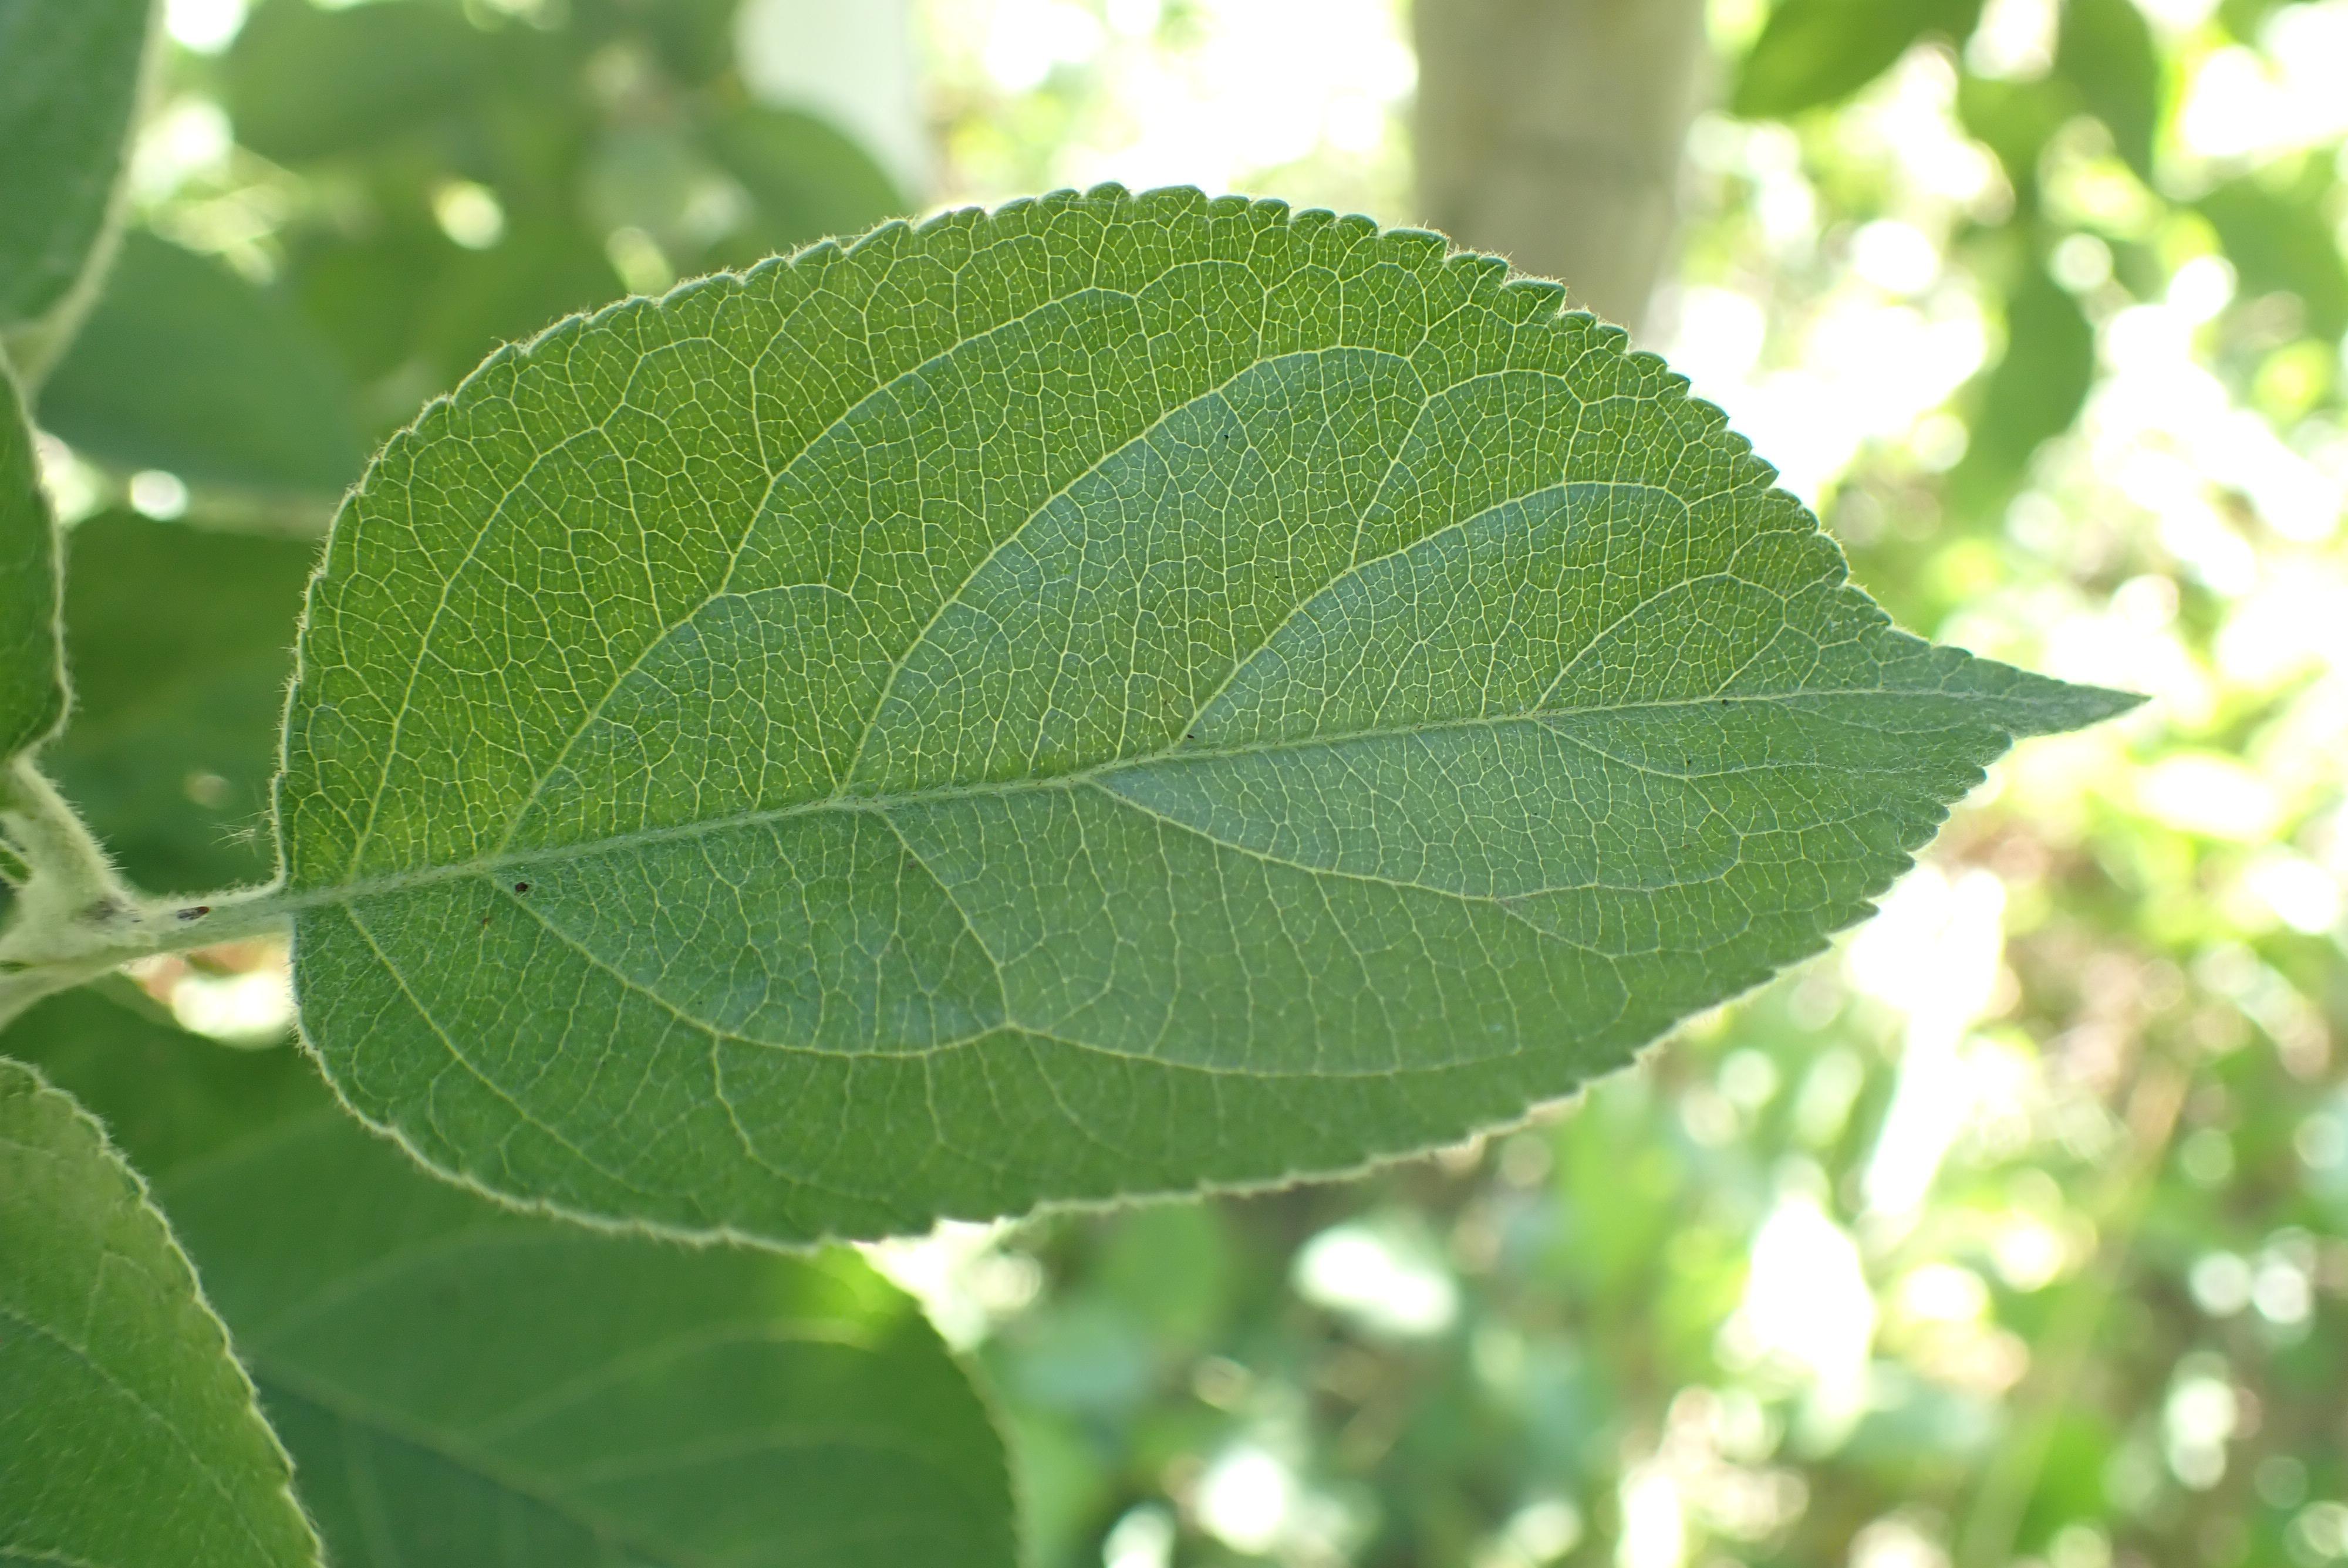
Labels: healthy